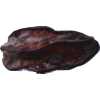
Label: carambola